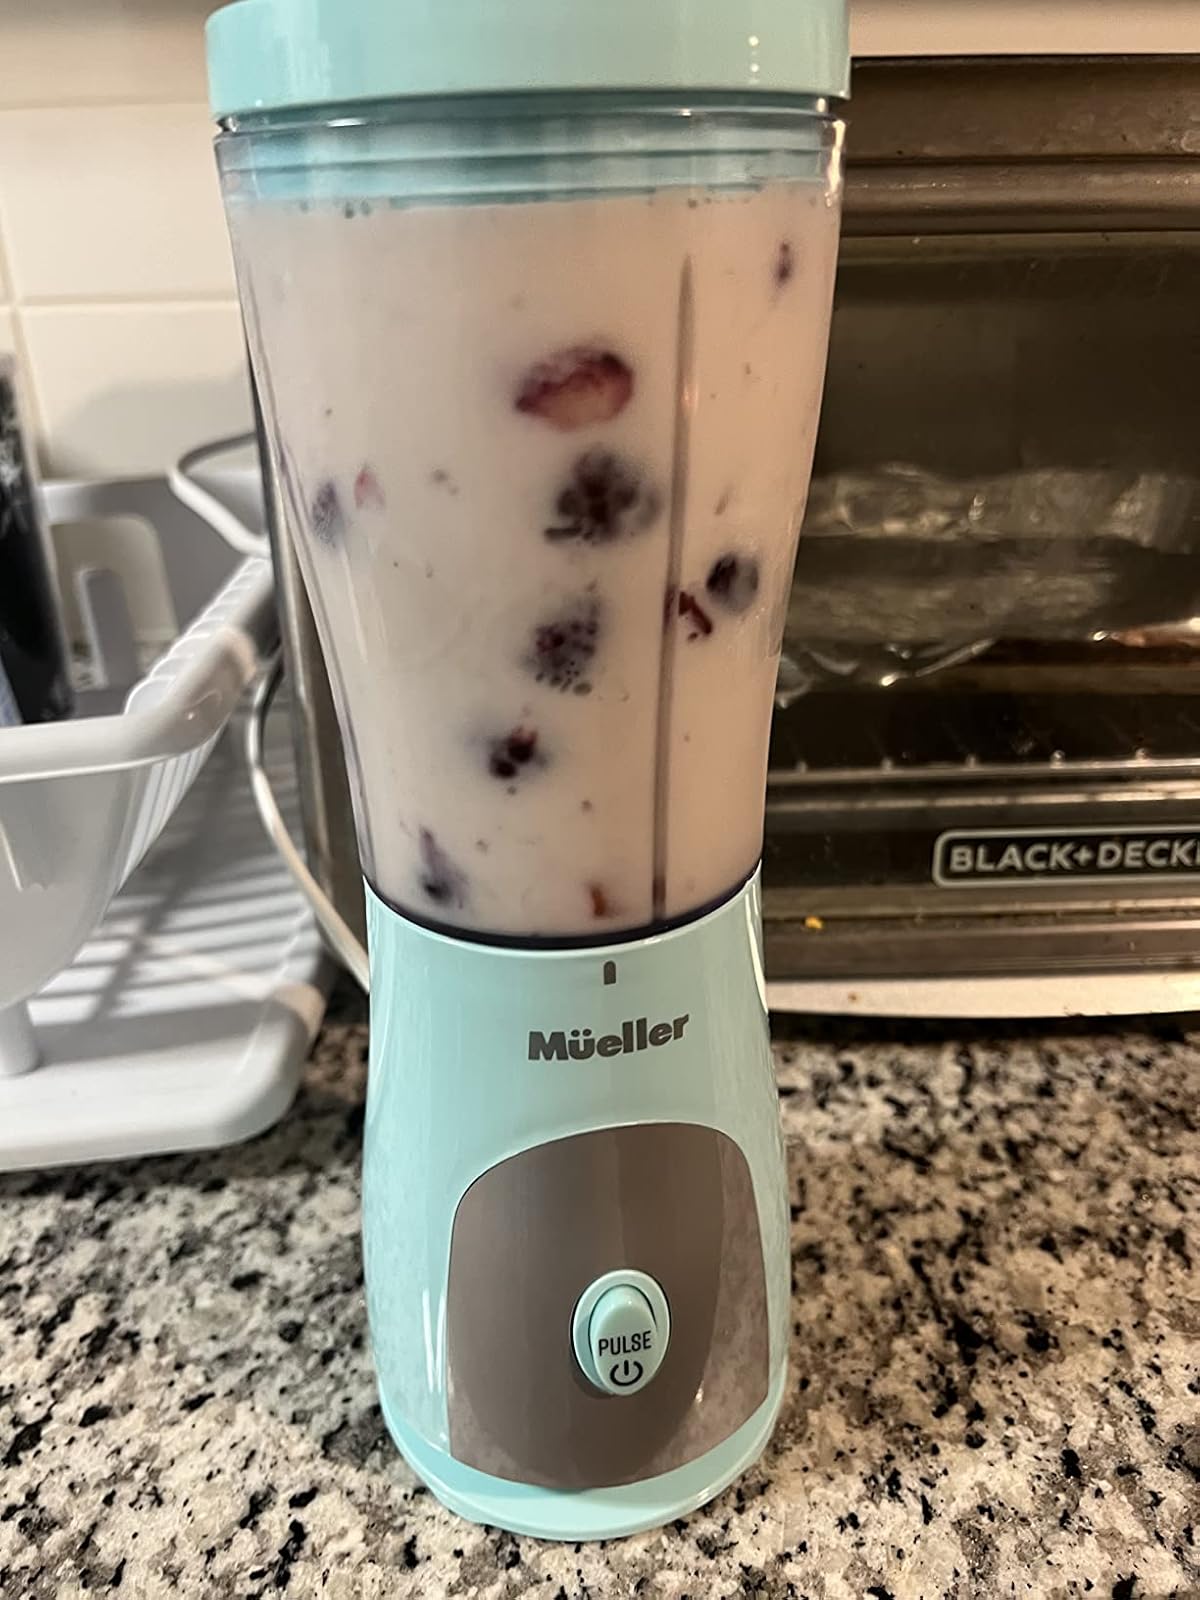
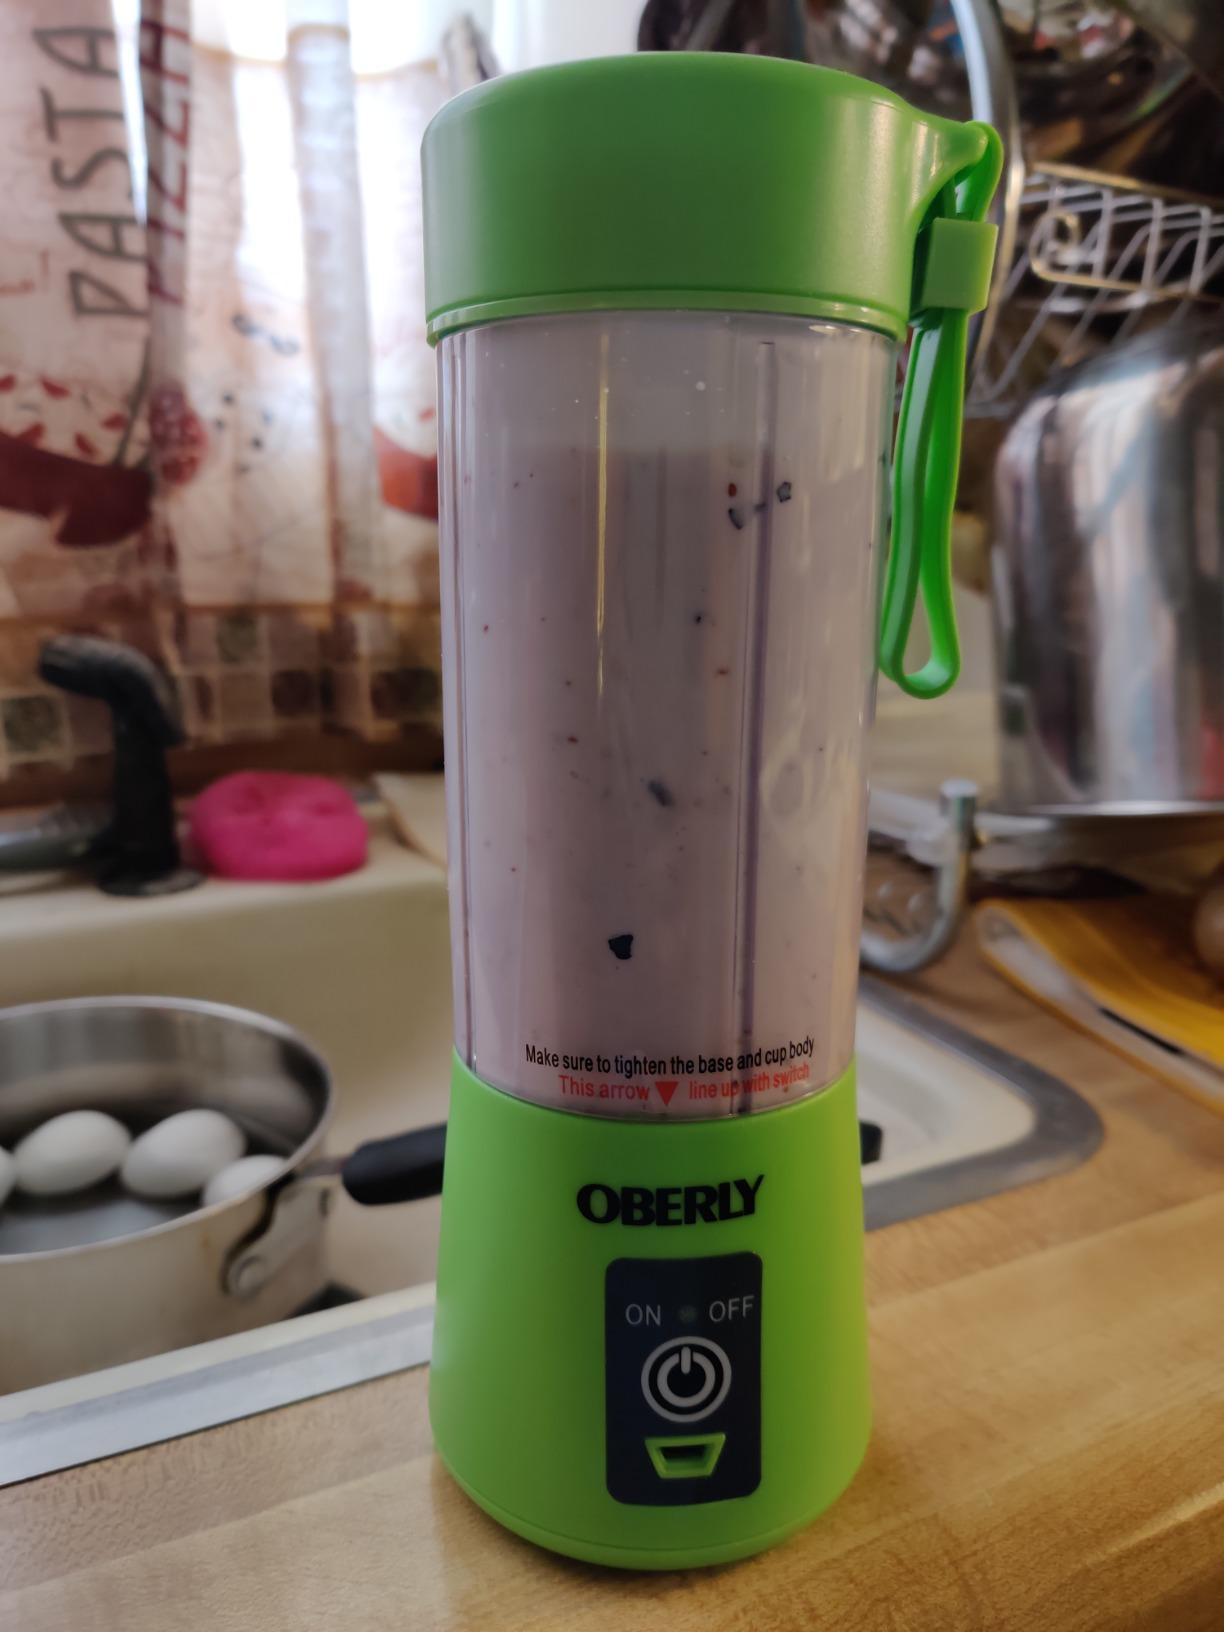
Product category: items_blender
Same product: no